Lübbecke

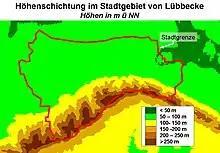
Topography of the borough

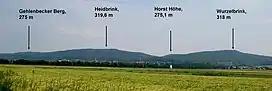
The Wiehen Hills near Lübbecke

Lübbecke is situated just north of the Wiehen Hills, approx. north of Herford and west of Minden.